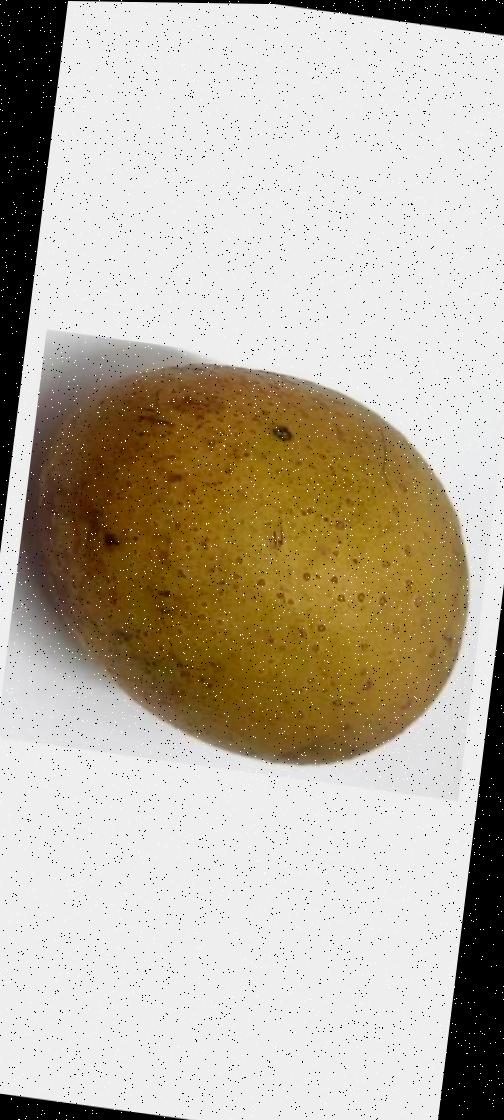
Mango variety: Gourmoti